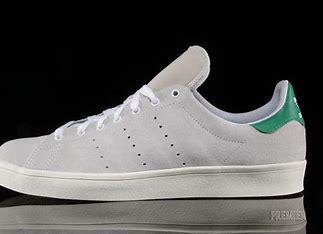
Brand: adidas
Model: Stan Smith Skate